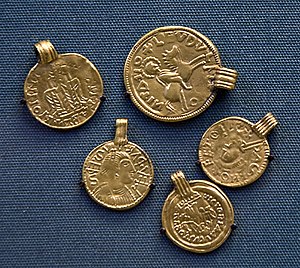
Canterbury-St Martin's-skatten
Kopier af møntvedhængene fra fundet på British Museum i London.
Canterbury-St Martin's-skatten er et depotfund bestående af mønter fra 500-tallet, der blev fundet på et tidspunkt før 1844 på kirkegården på St Martin's Church i Canterbury, Kent, England. Fundet består af otte genstande, inklusive tre guldmønter, der er sat på et lille øje så de kunne bruges som vedhæng i en halskæde. En af disse er Liudhardmedaljonen, der et den tidligste bevarede angelsaksiske mønt.